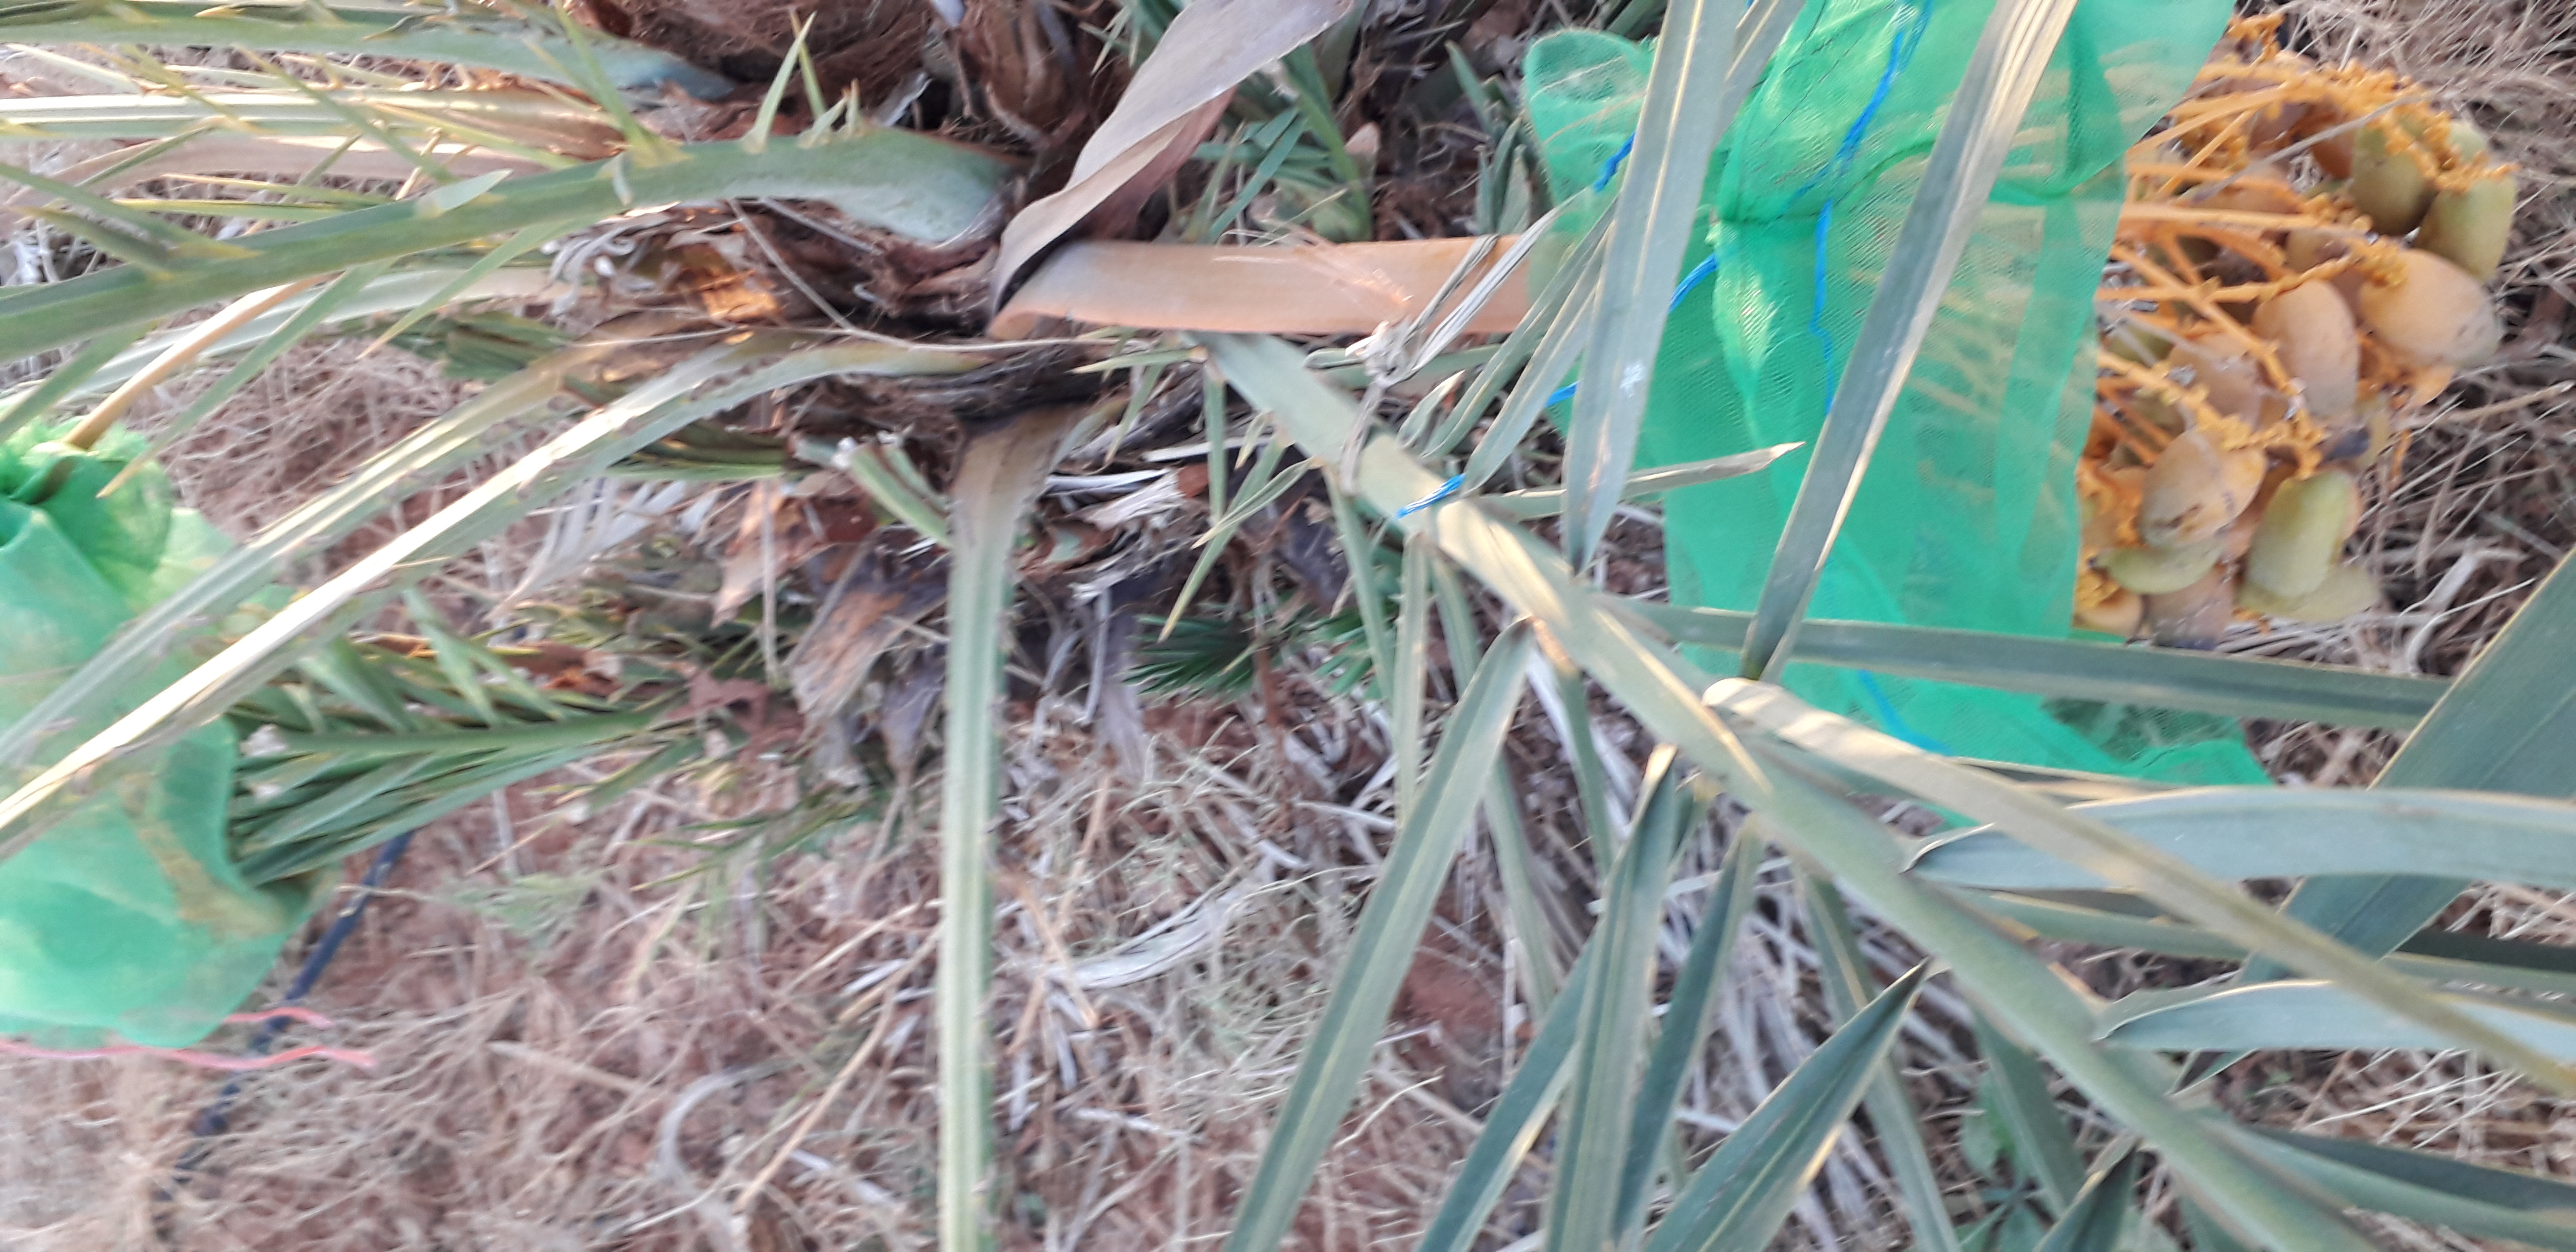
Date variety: Boumajhoul